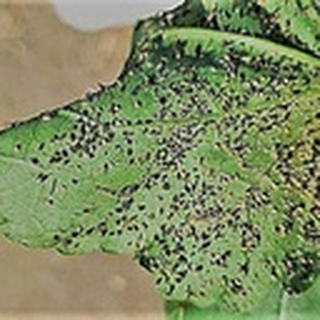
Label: cotton_aphids